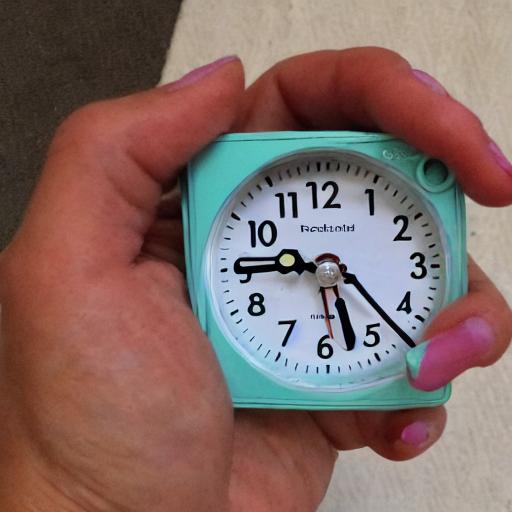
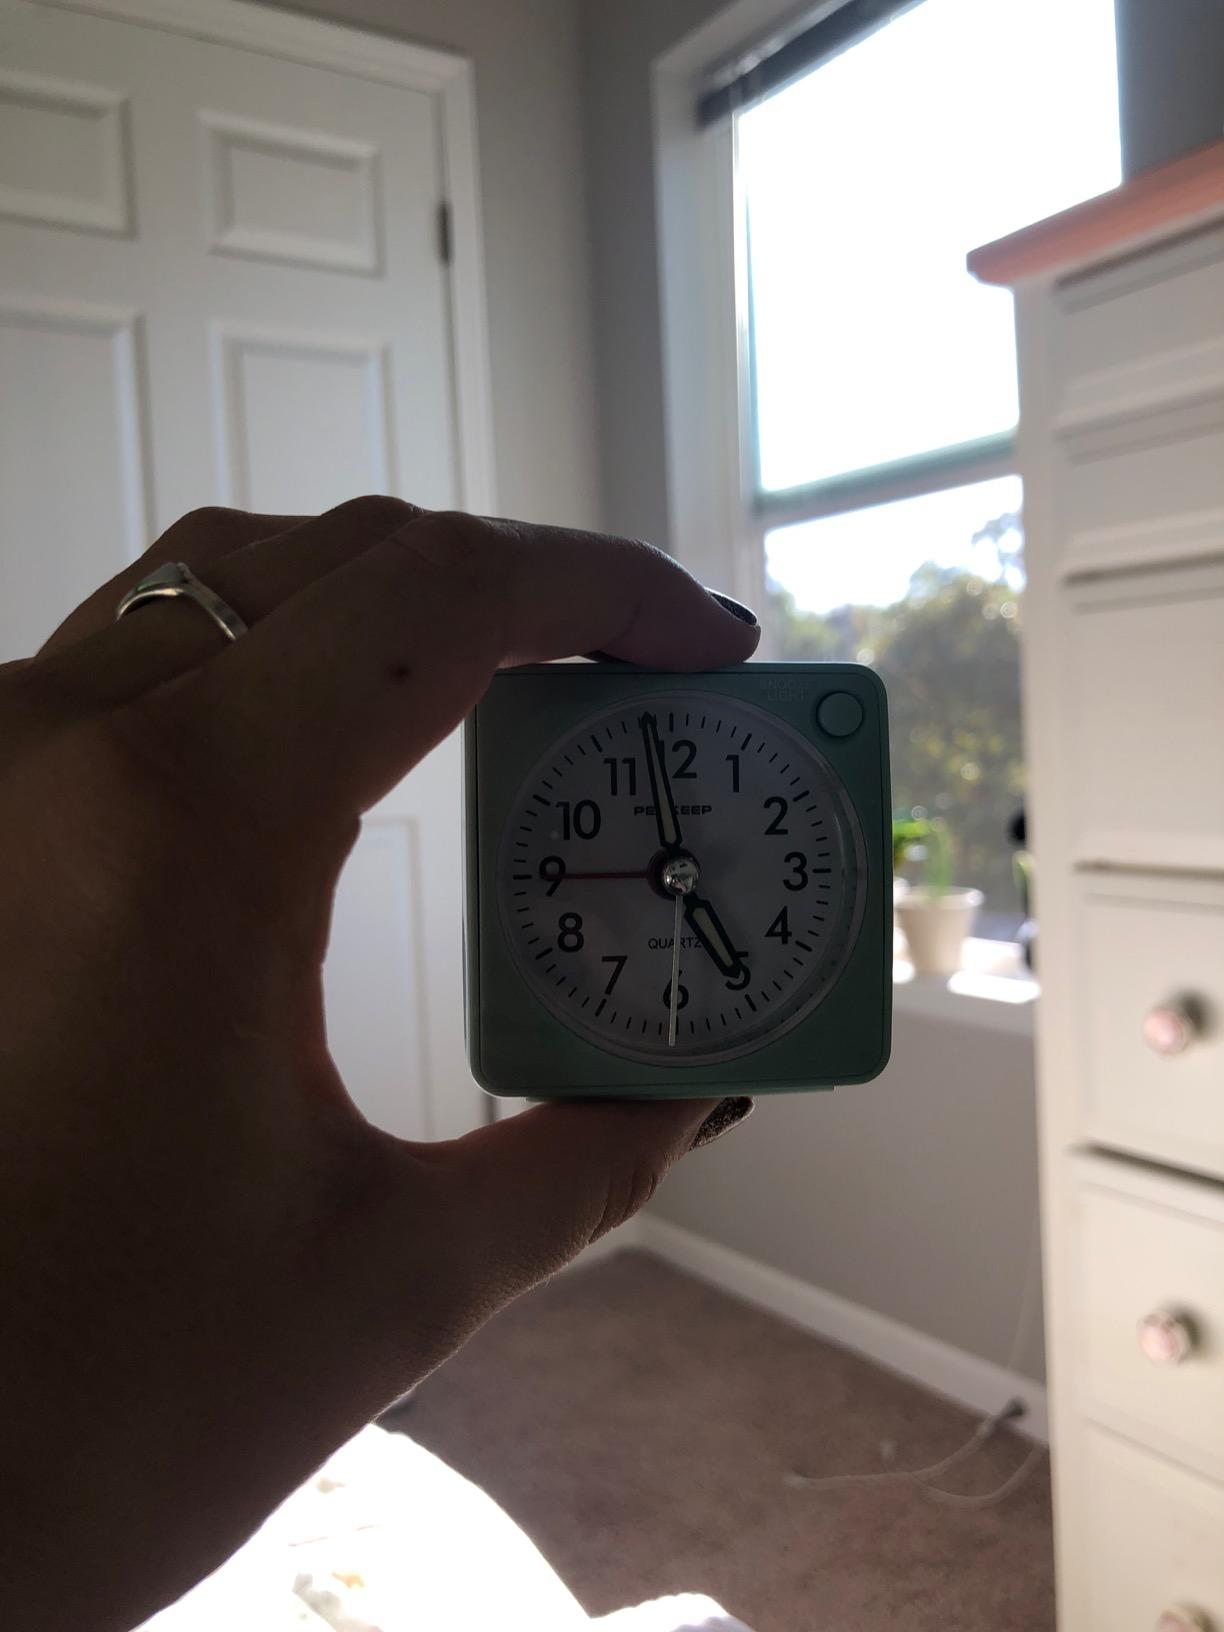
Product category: clock
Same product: no